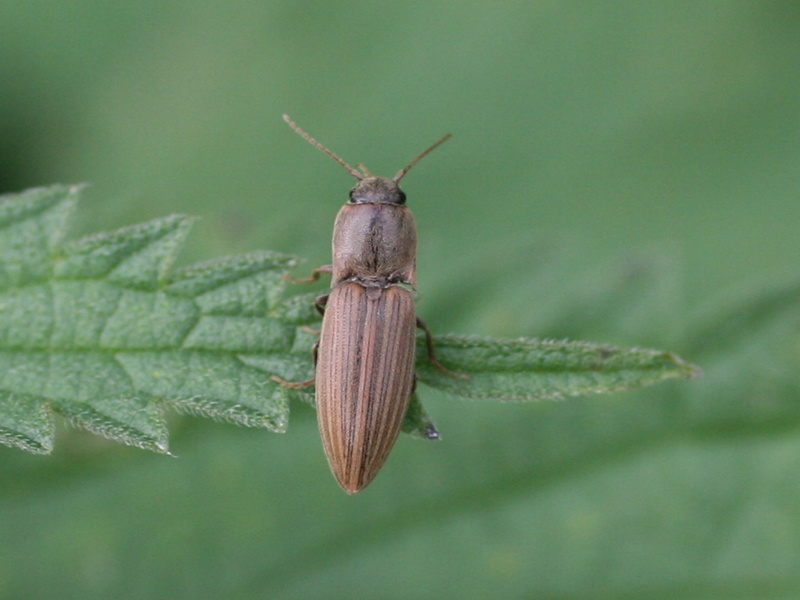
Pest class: clickbeetles_wireworms